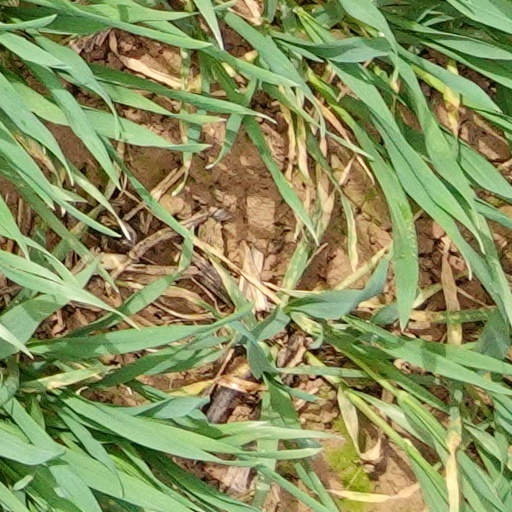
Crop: wheat